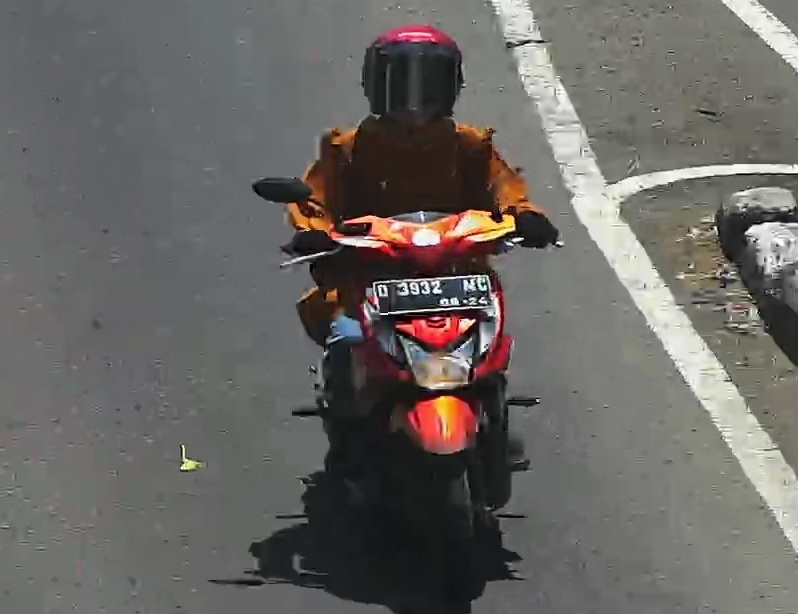
person-with-helmet: 1
person-without-helmet: 0